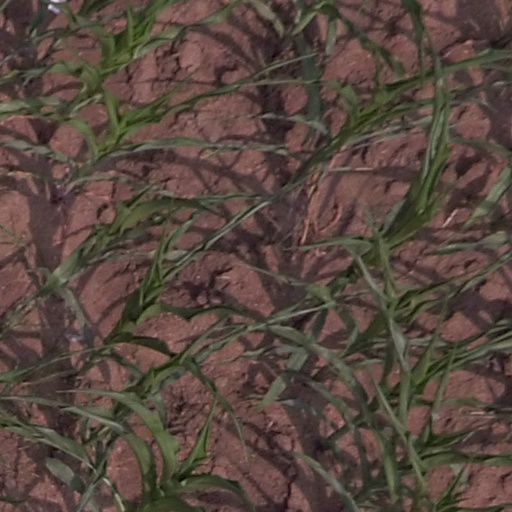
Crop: maize; corn